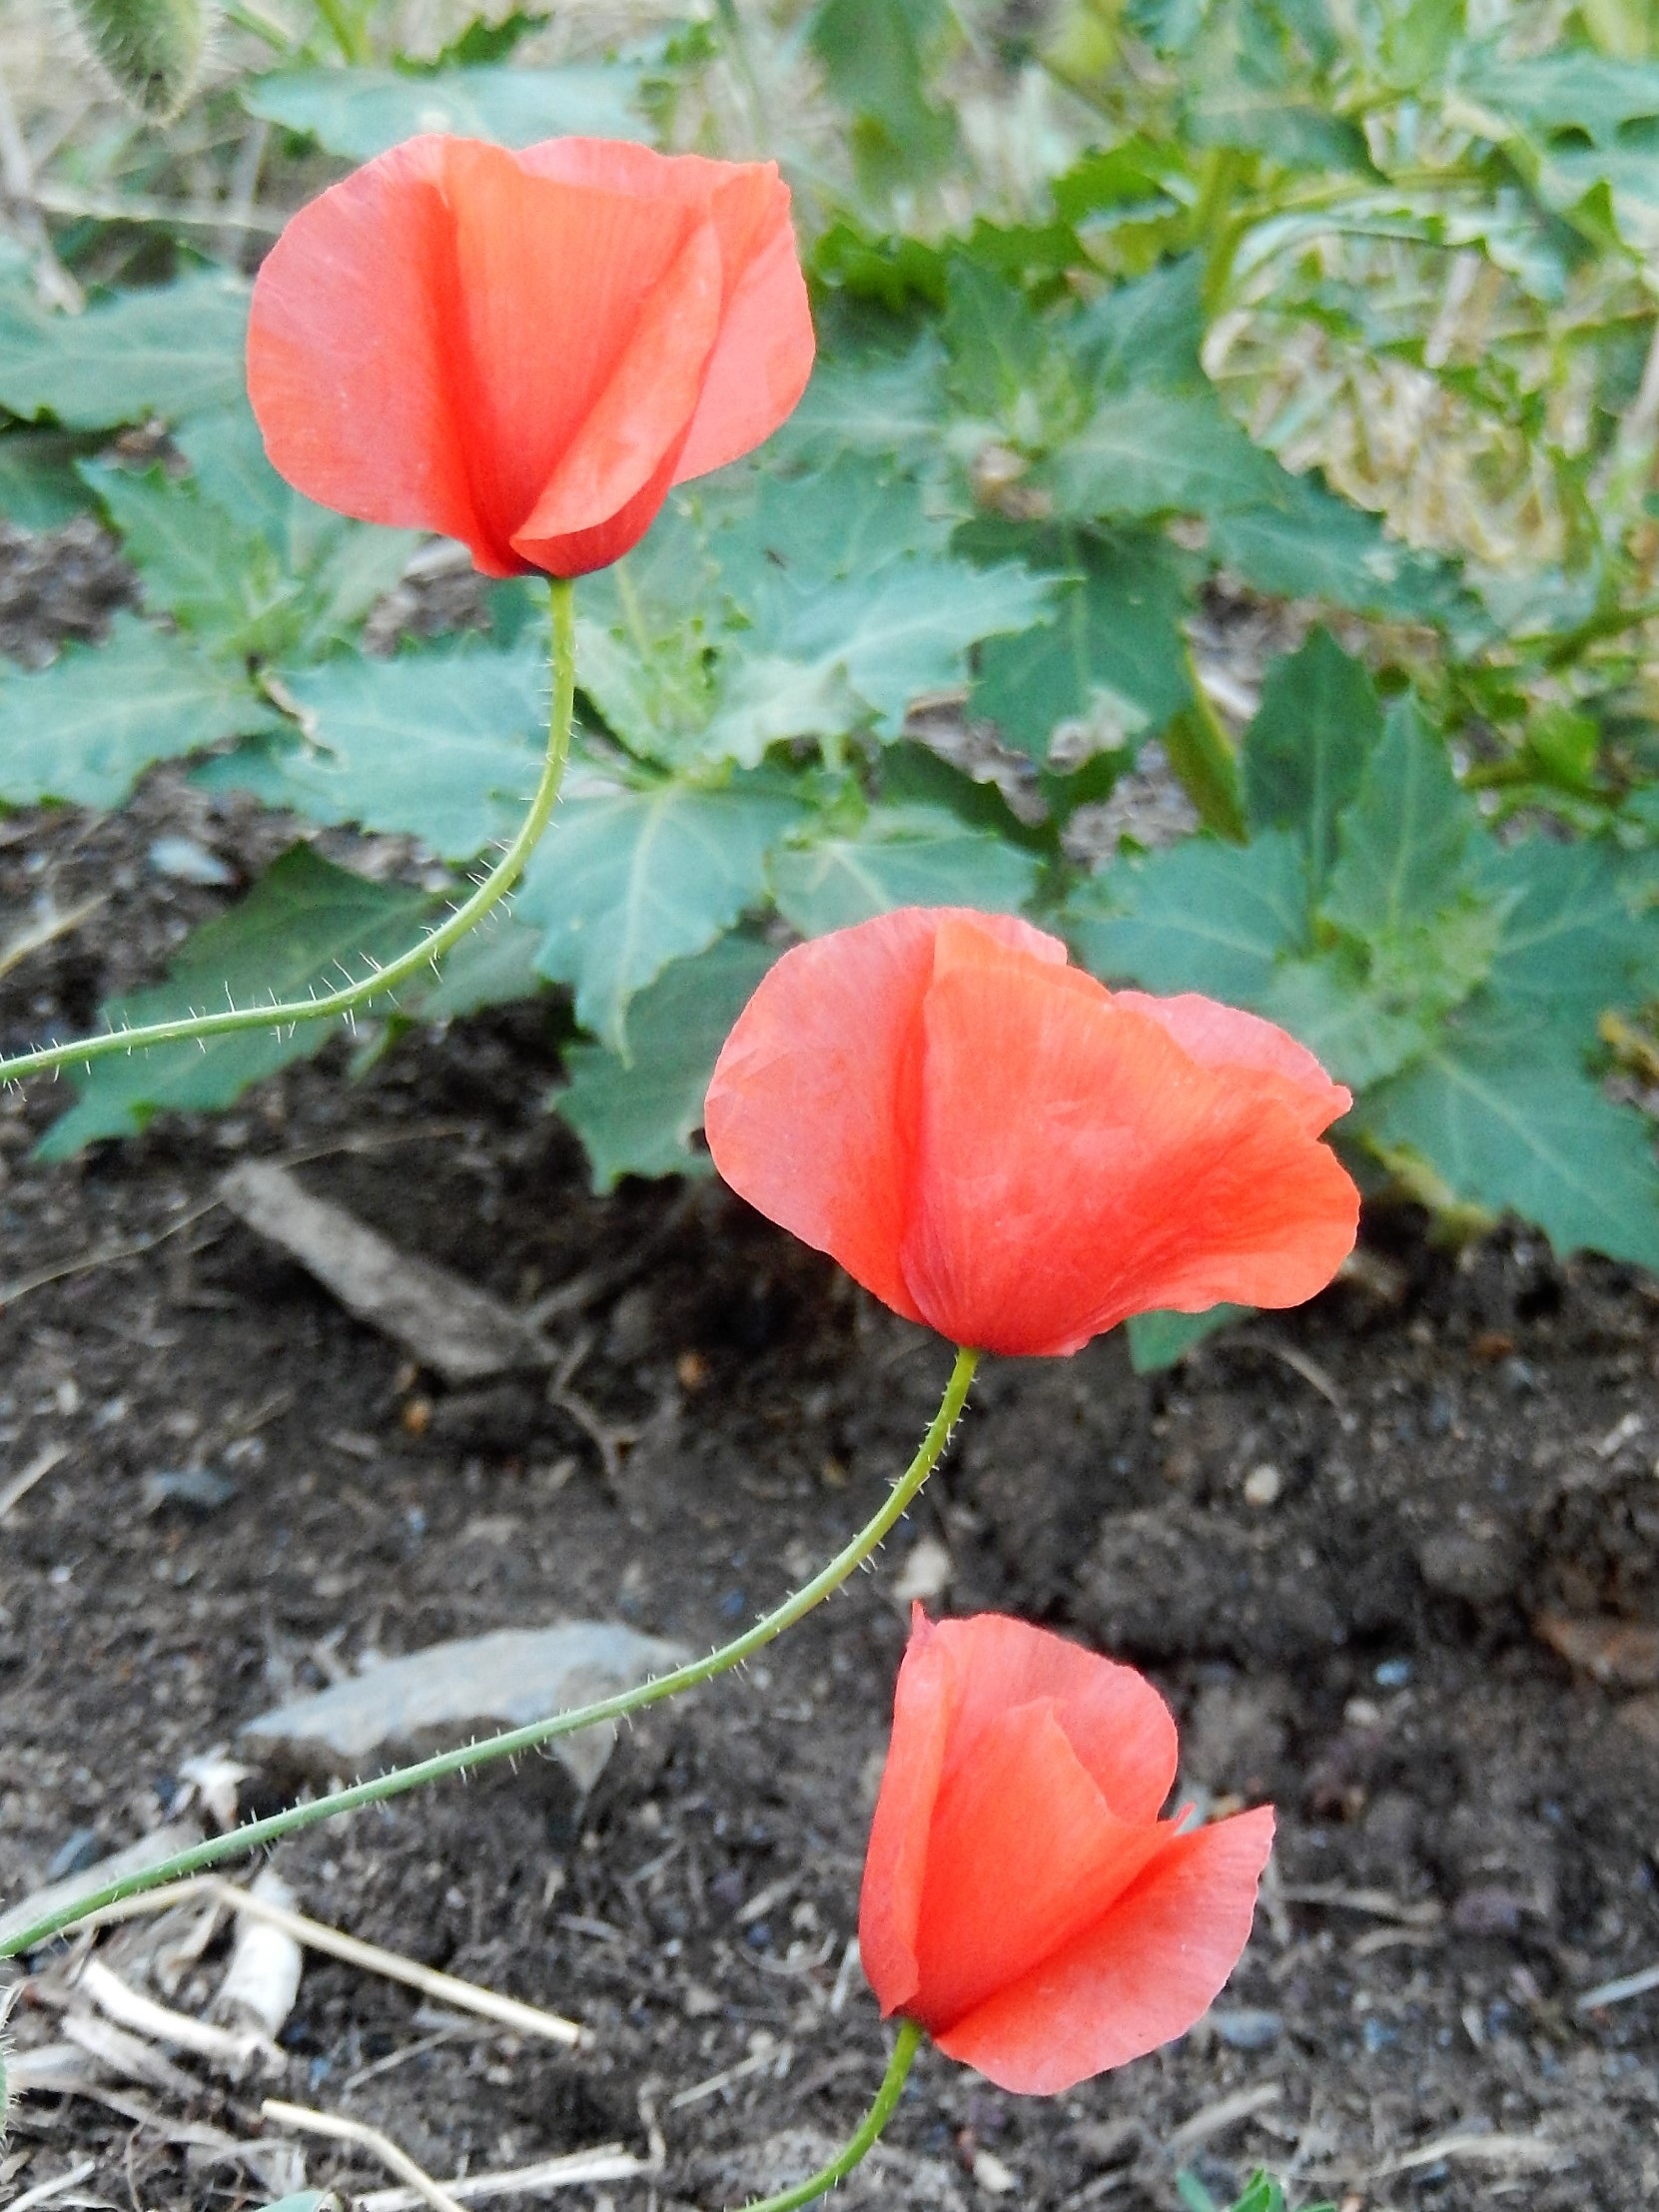
nature, plant, field, leaf, flower, petal, red, botany, garden, flora, wildflower, poppy, poppies, flowering plant, rose family, fleurs des champs, annual plant, land plant, poppy family